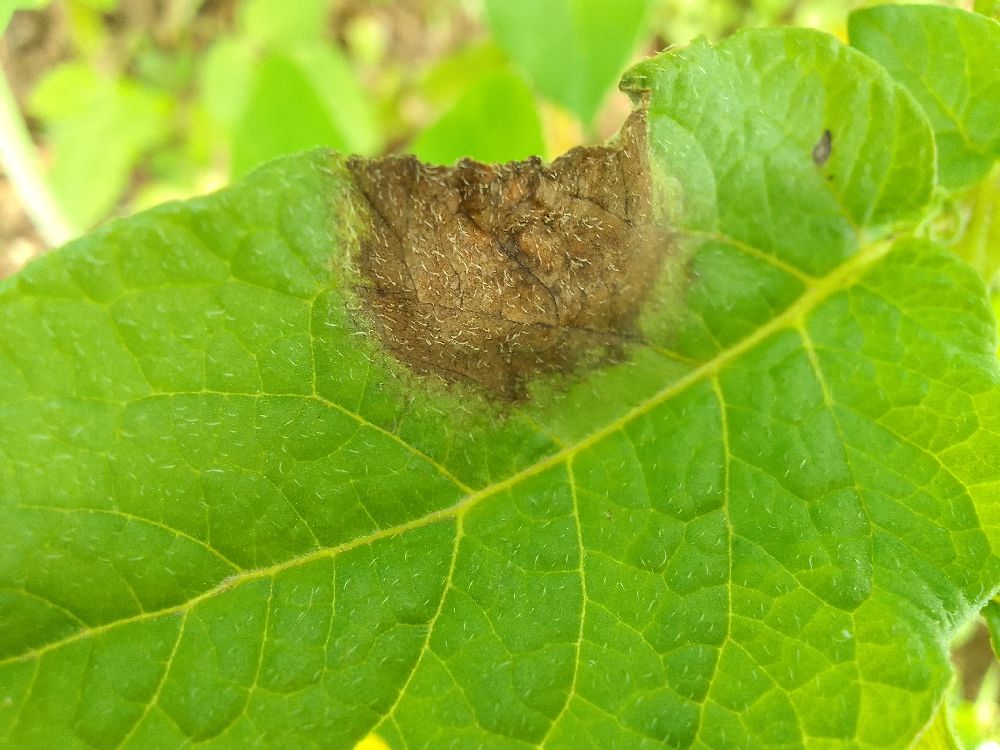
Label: Late blight